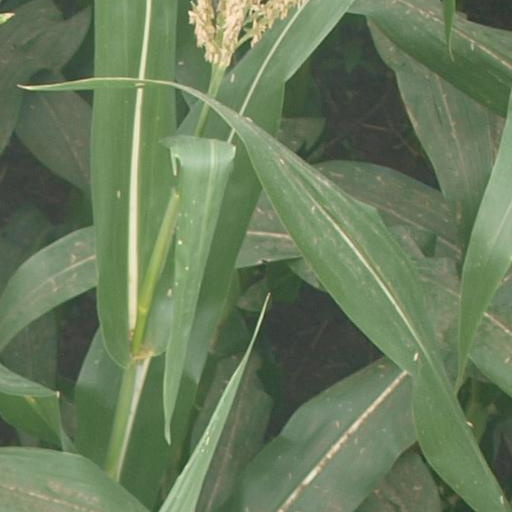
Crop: maize; corn